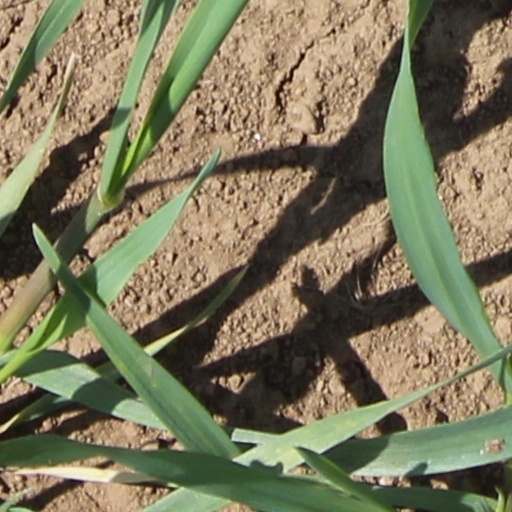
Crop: wheat